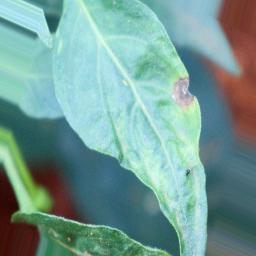
Label: cercospora